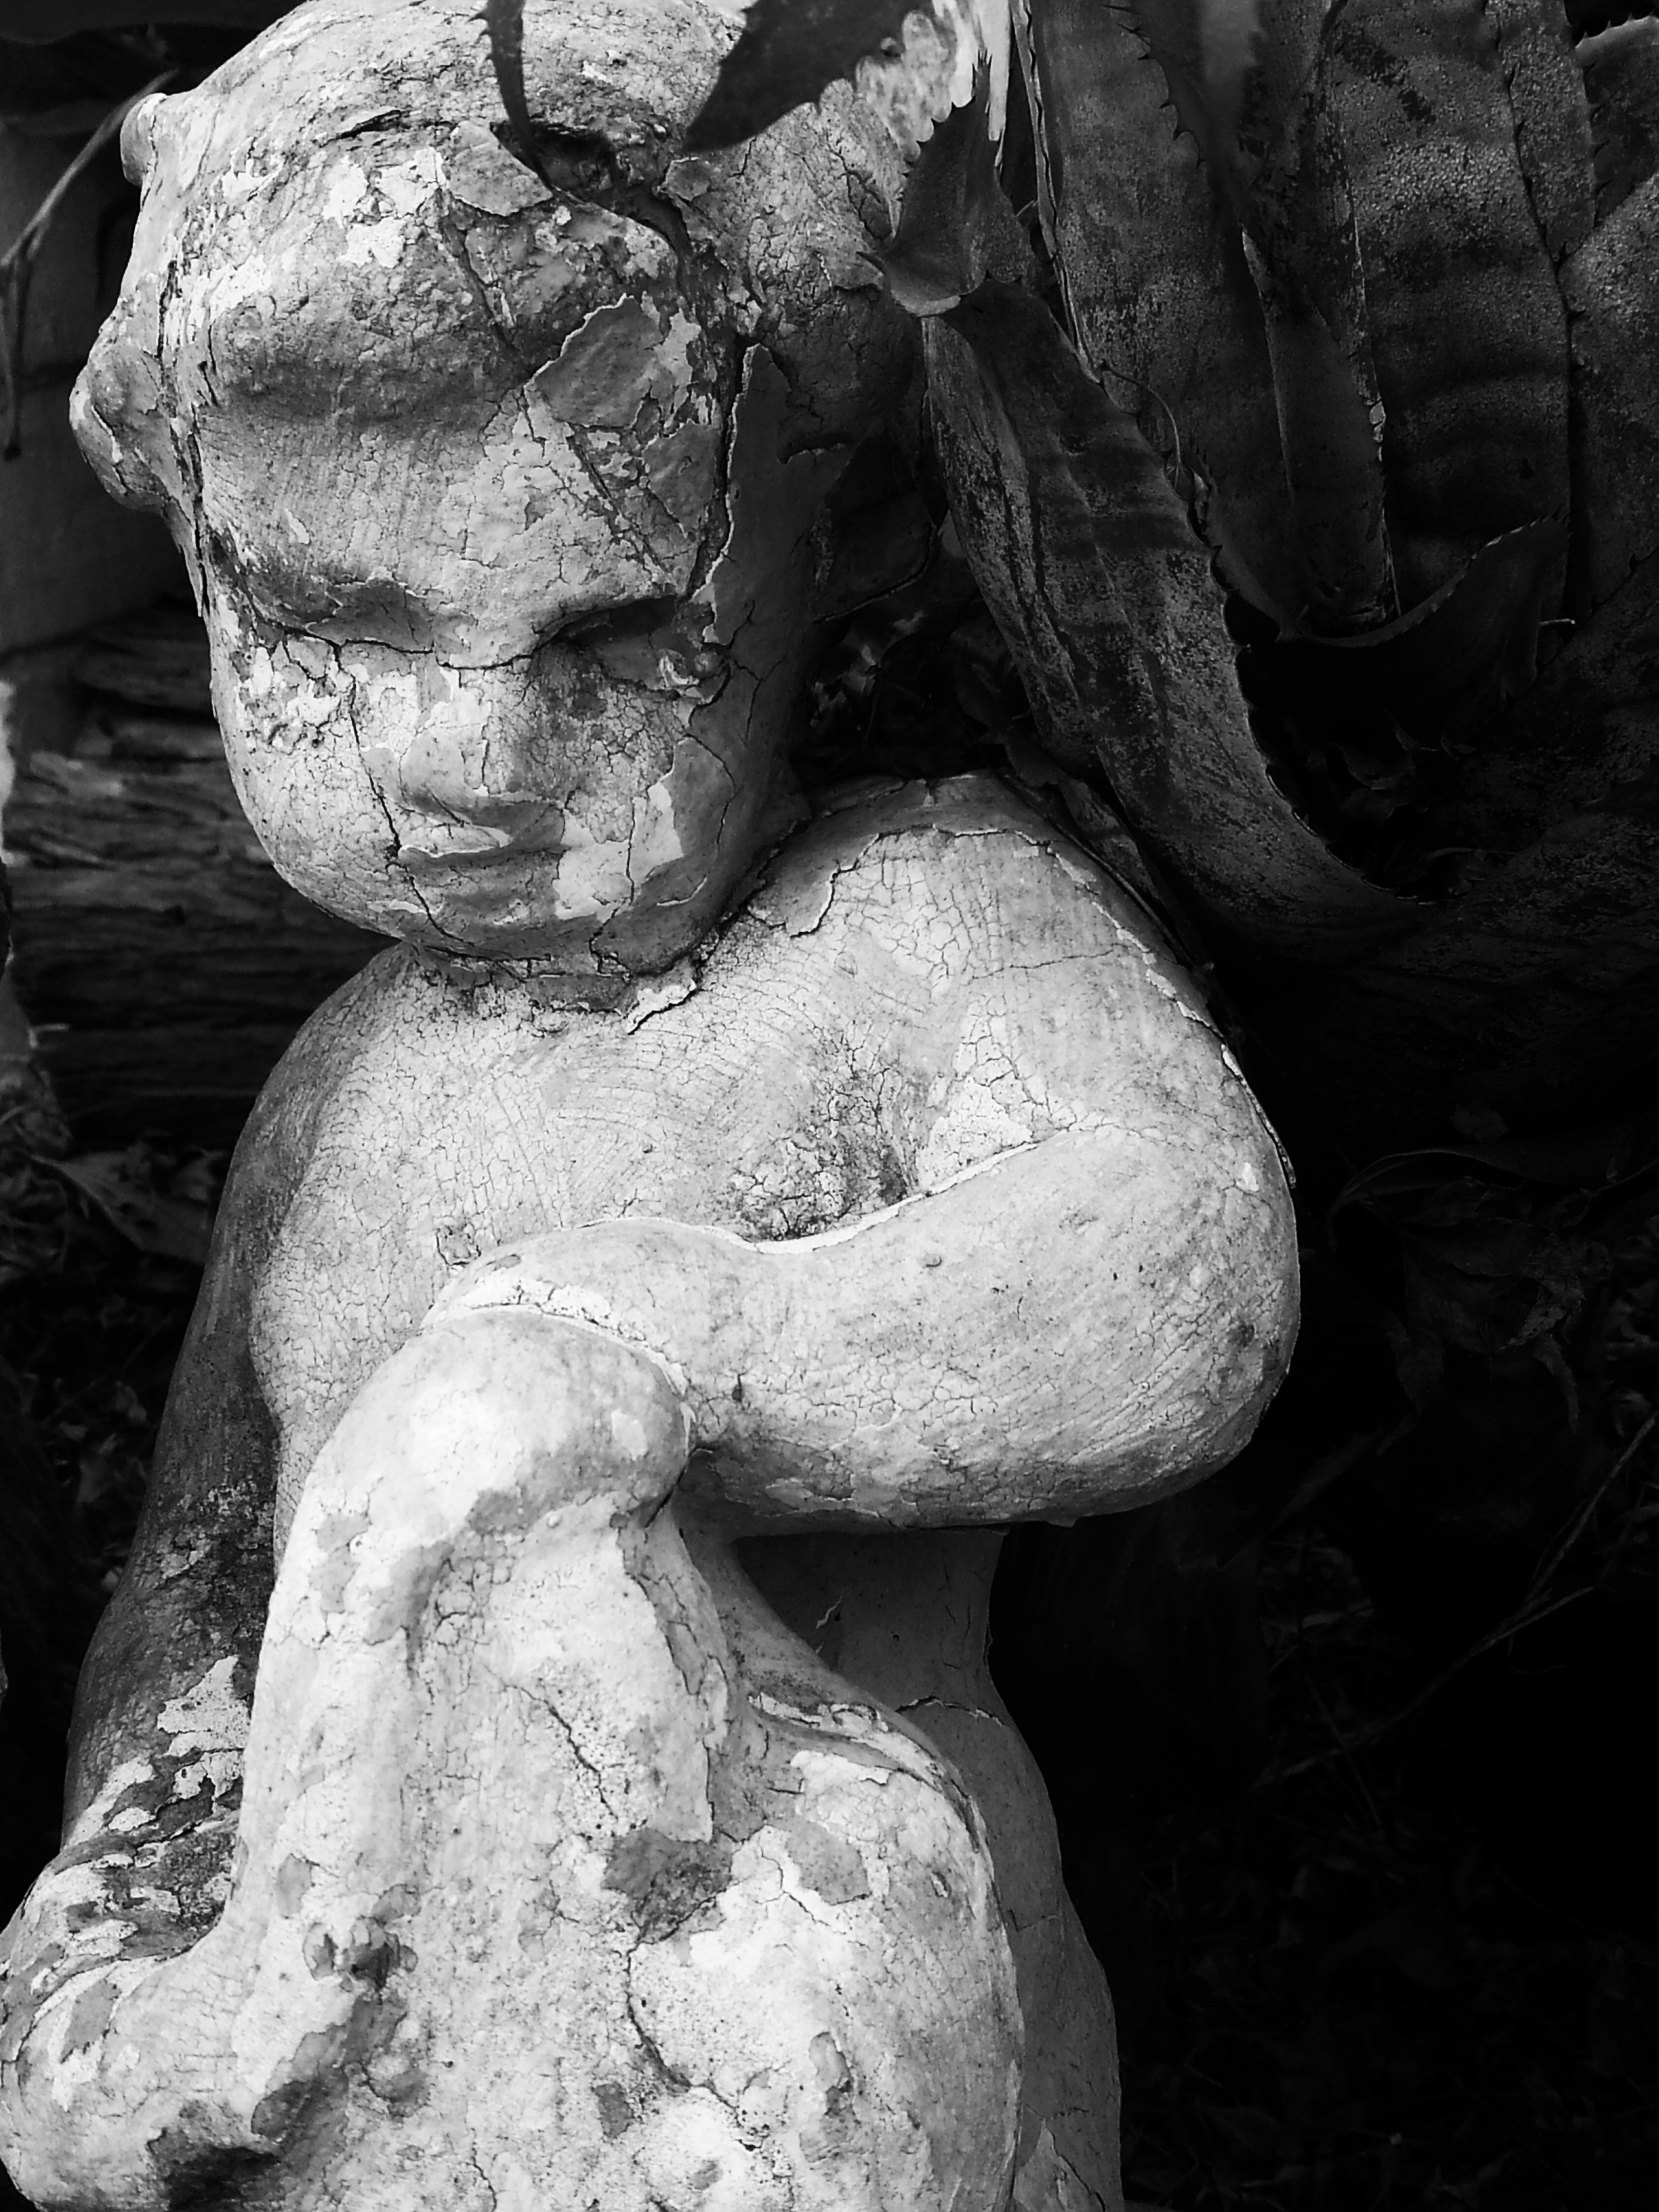
rock, black and white, texture, old, stone, monument, formation, statue, decoration, child, black, garden, monochrome, sculpture, art, temple, carving, stone carving, monochrome photography, ancient history